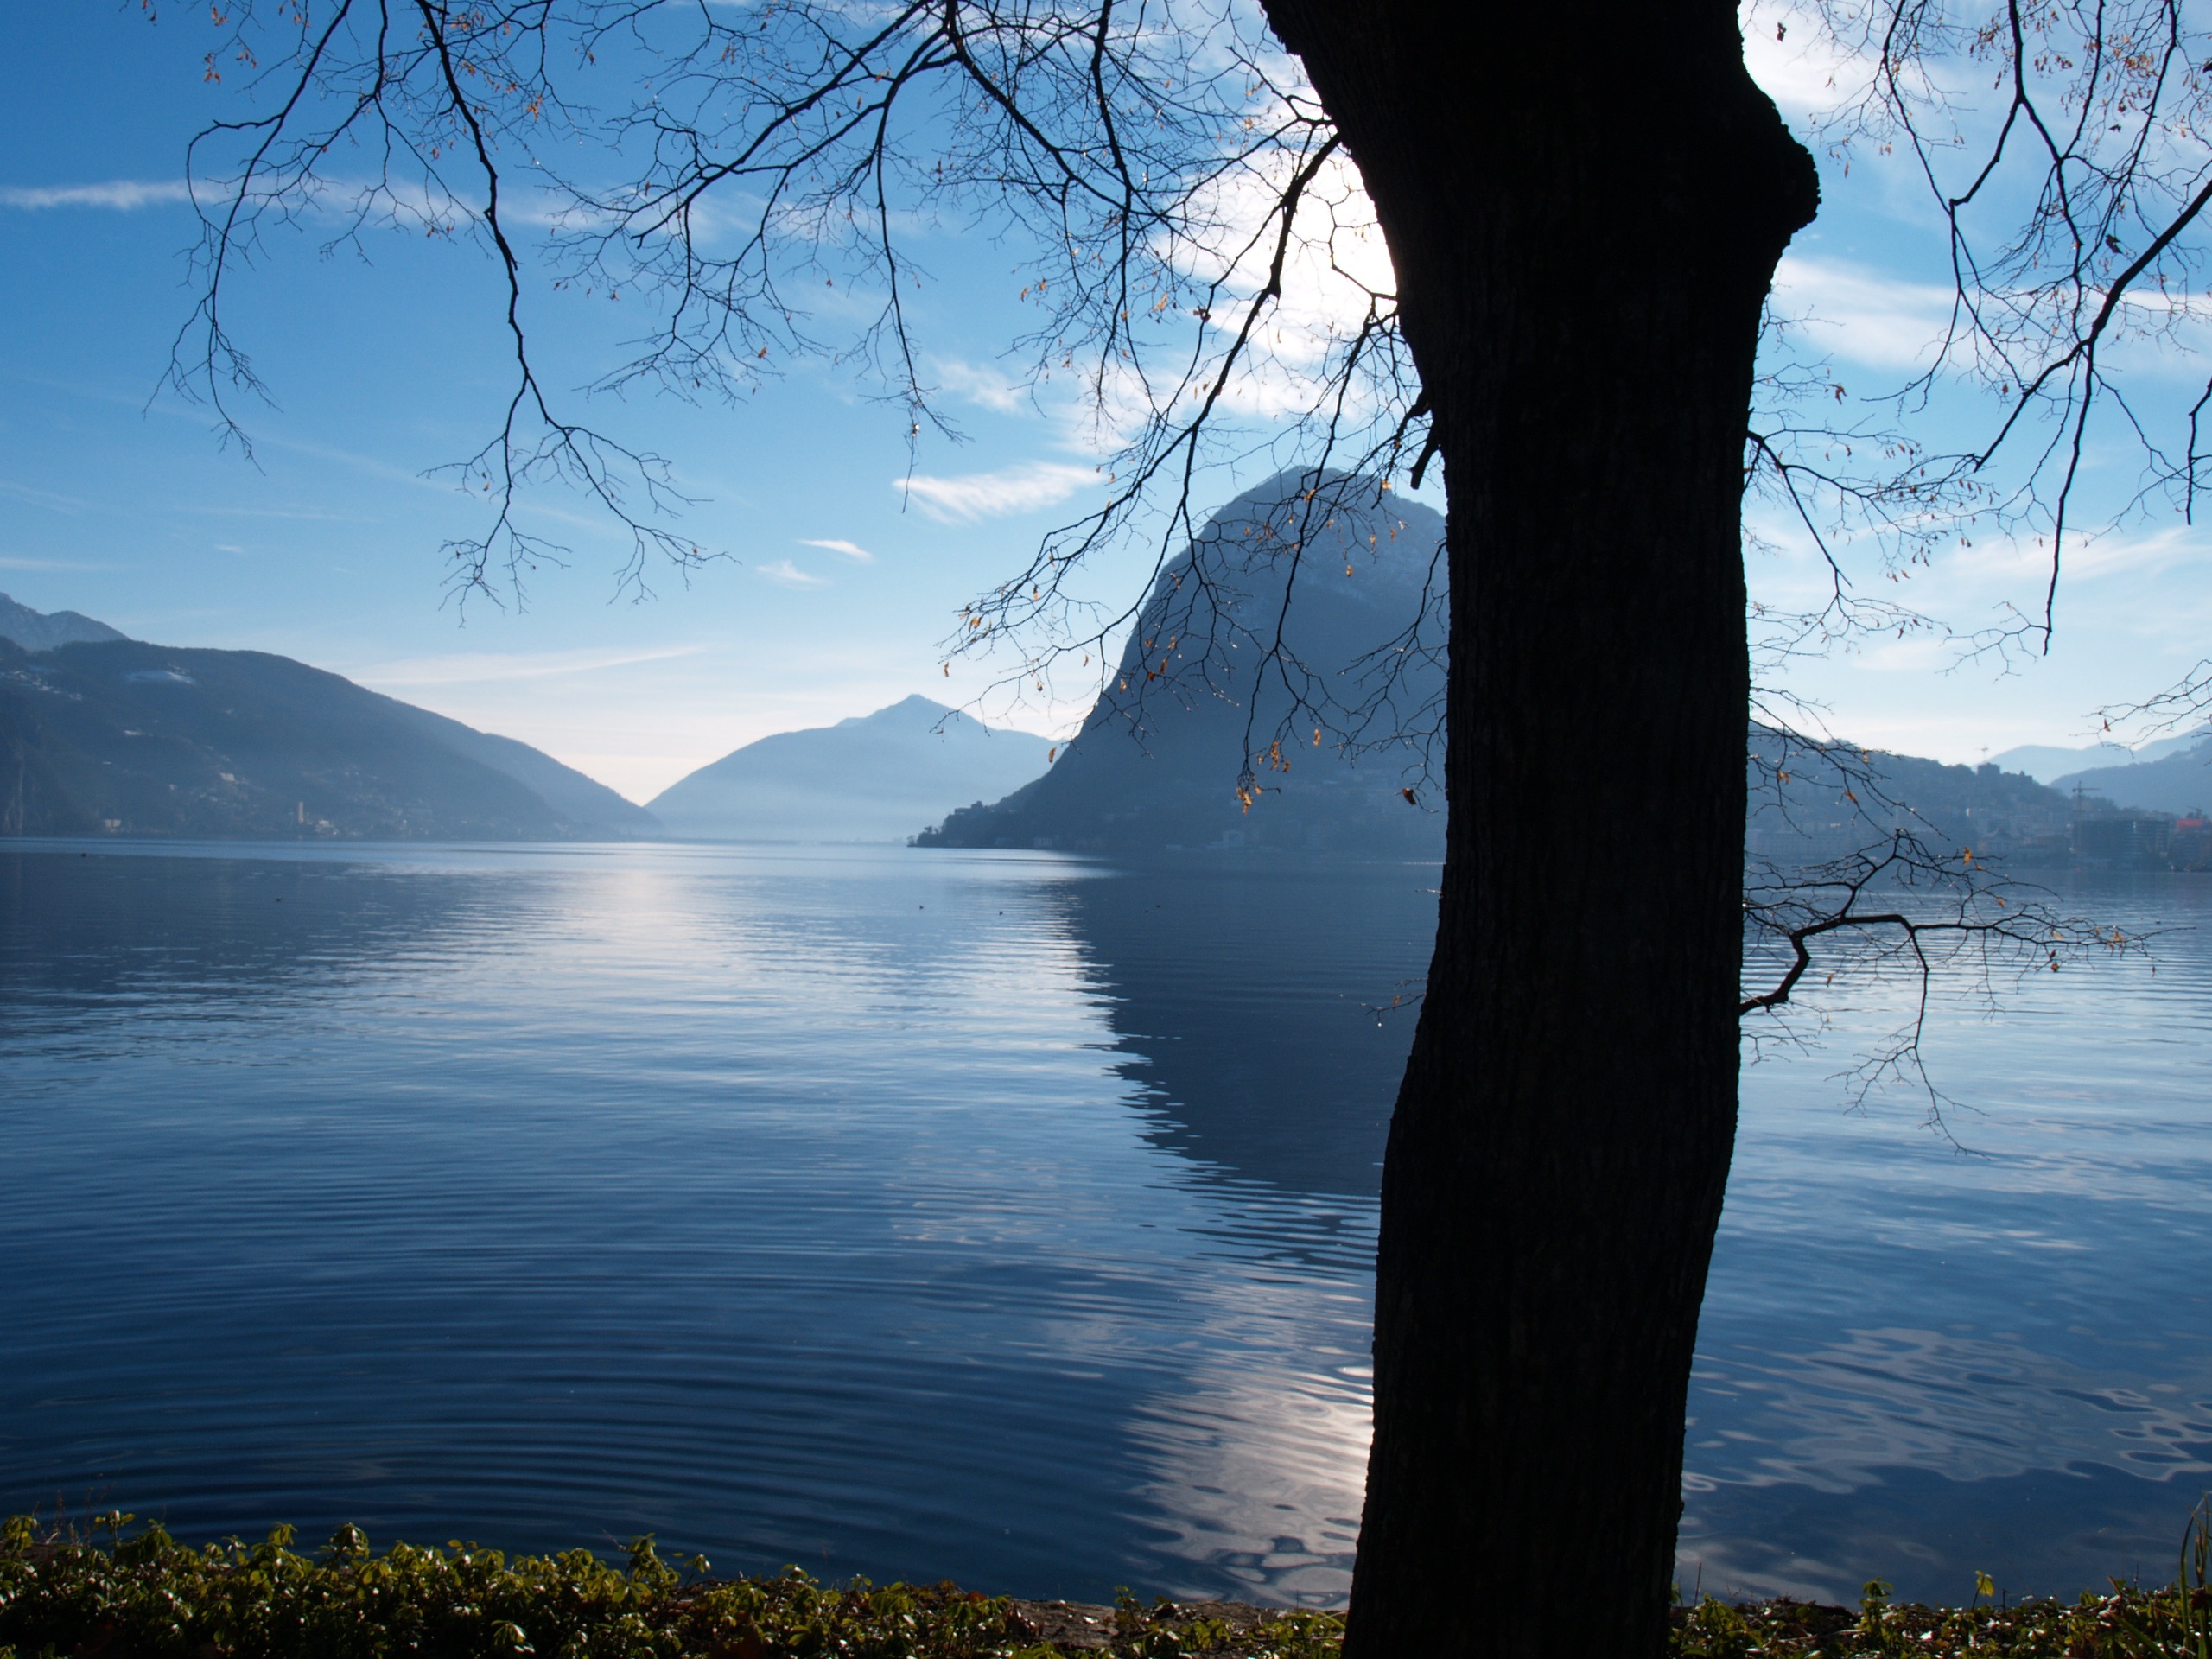
landscape, sea, tree, water, nature, wilderness, mountain, cloud, sunlight, morning, lake, trunk, dusk, reflection, body of water, loch, lugano, atmospheric phenomenon, woody plant, mountainous landforms, san salvatore, ceresio